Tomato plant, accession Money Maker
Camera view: bottom (45 deg); turntable rotation: 0 degrees
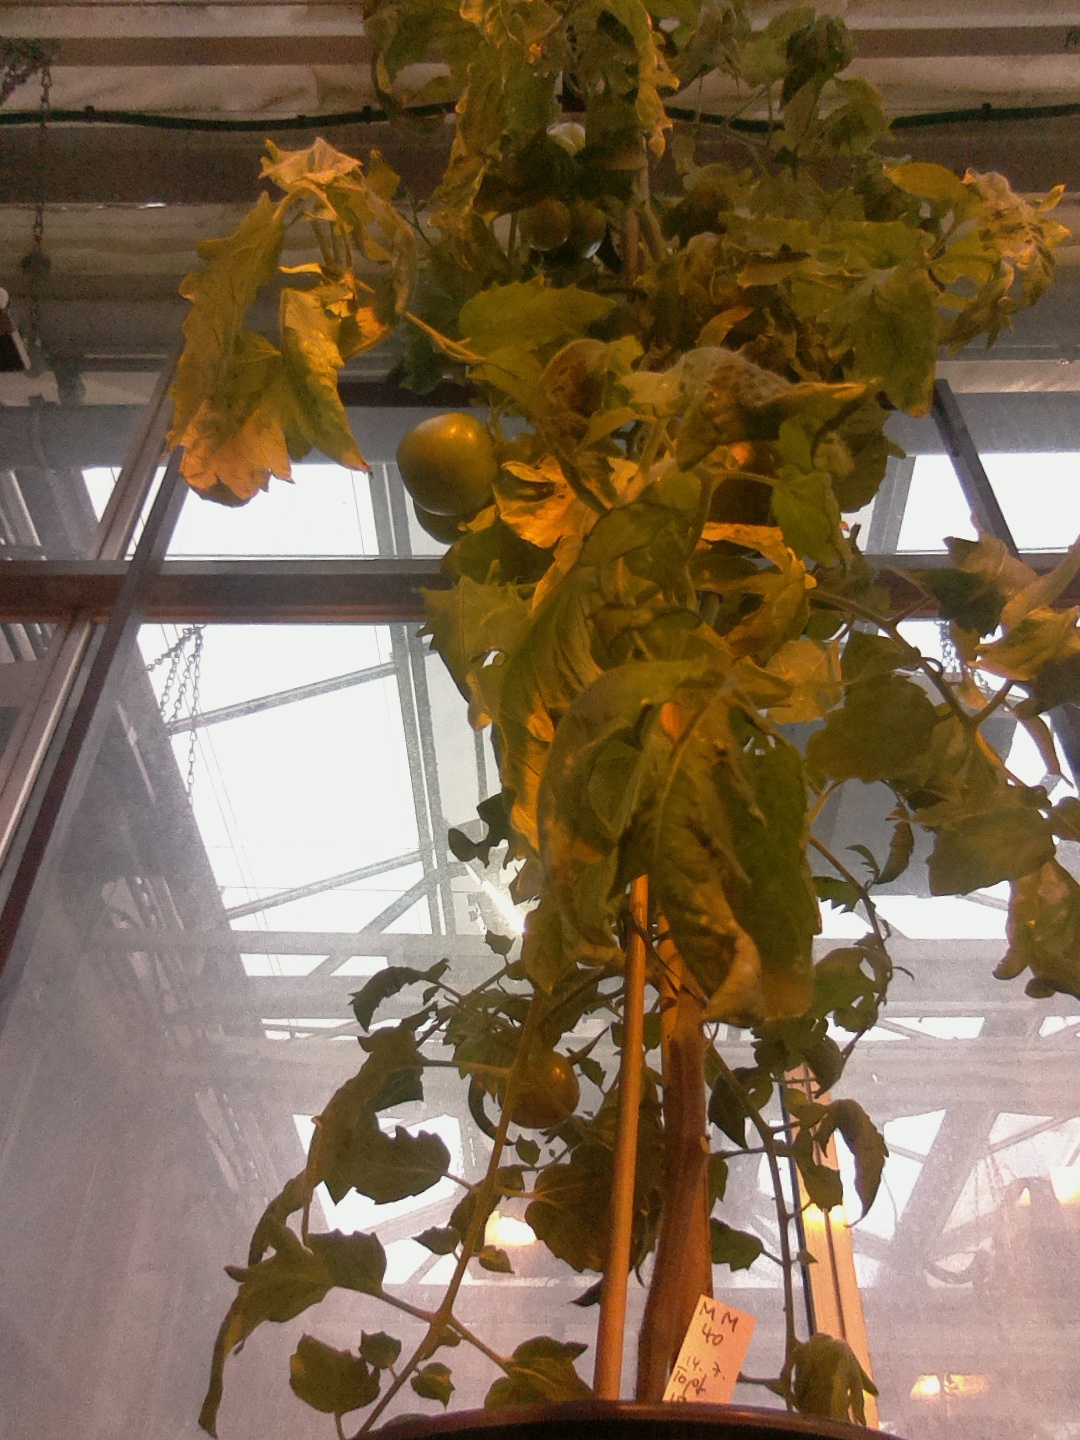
BBCH growth stage 77: 70%-80% of final fruit size